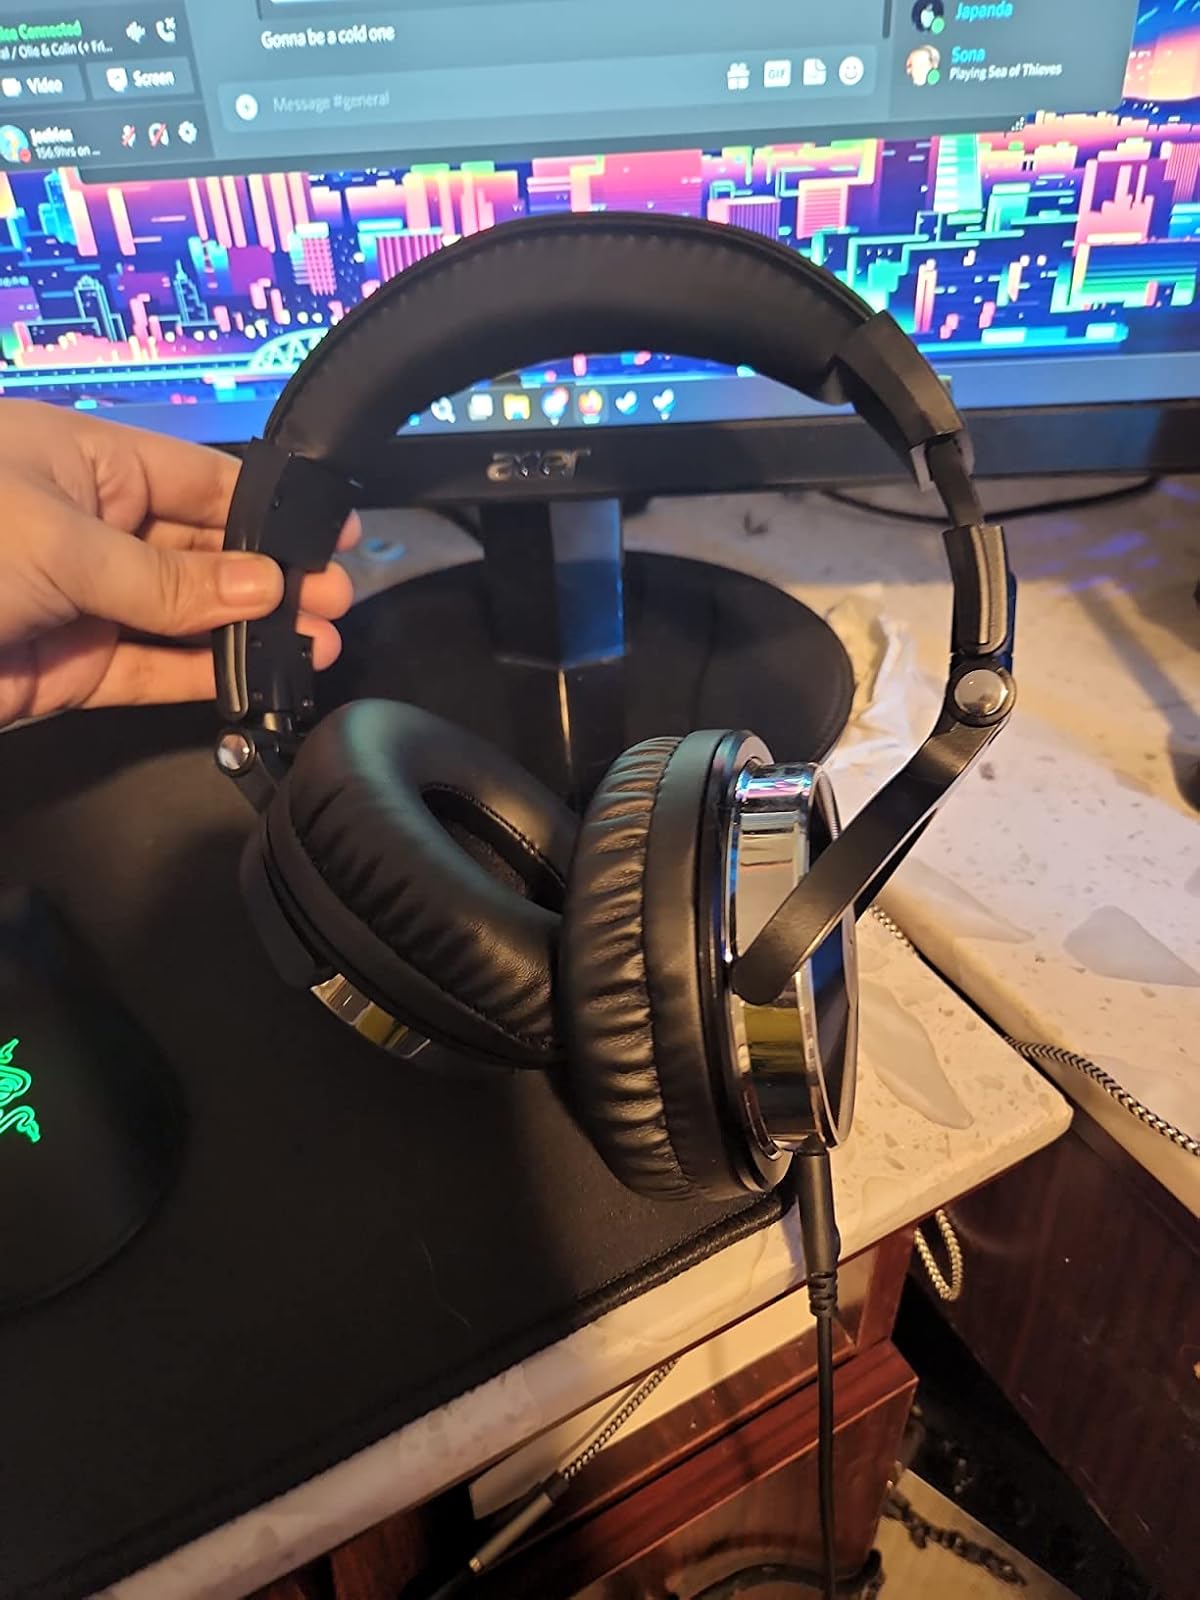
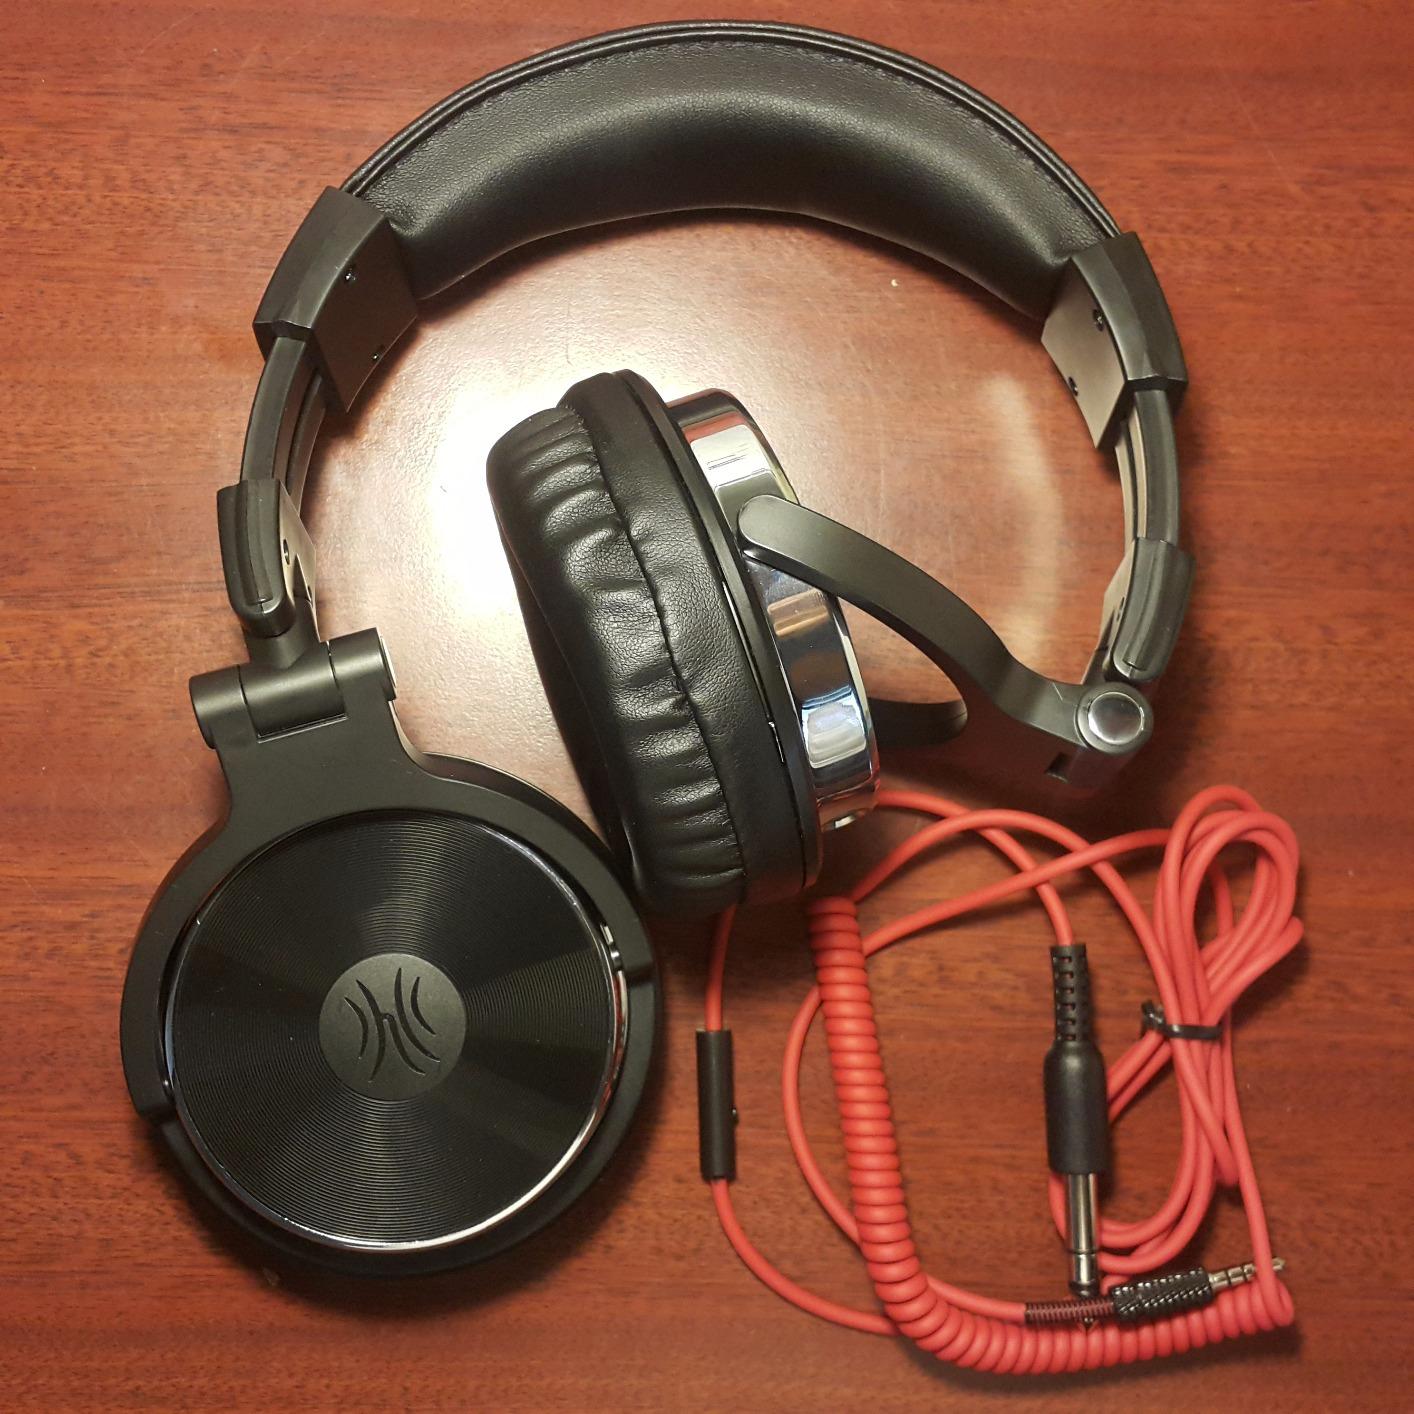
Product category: headphones
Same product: yes